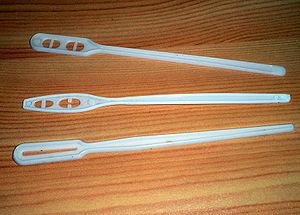
trois touillettes à café ordinaires